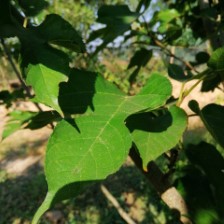
Variety: RedKing